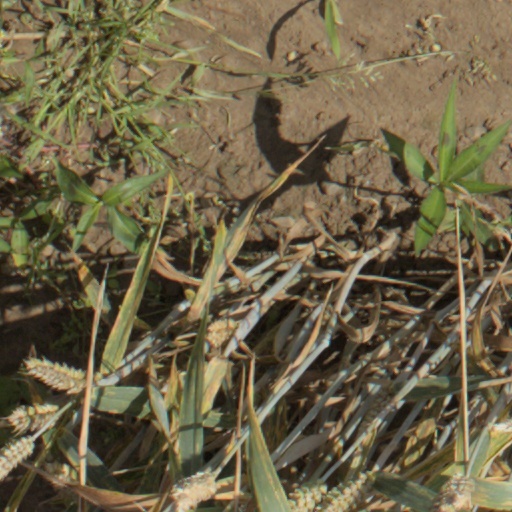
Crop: wheat